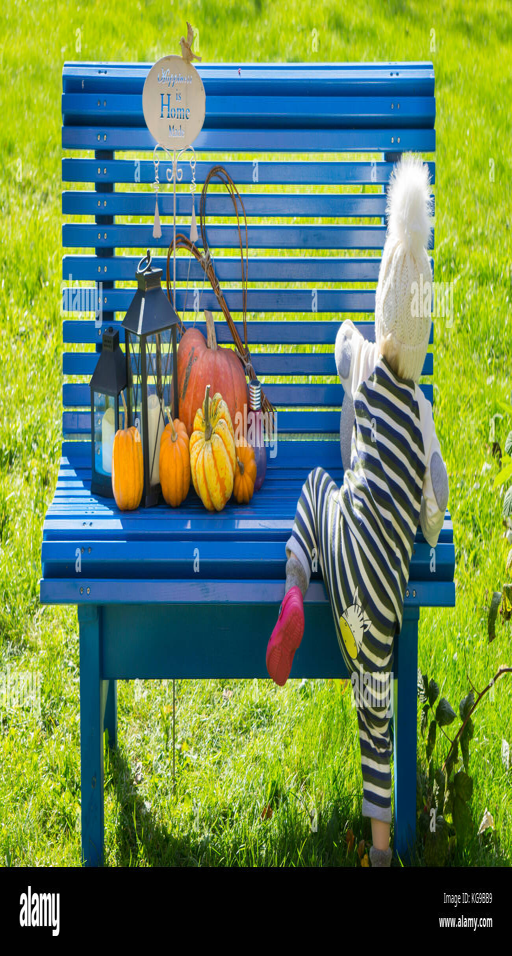
baby sitting on the bench in courtyard and playing with pumpkins in warm autumn sunny day